Surrender at Ozora

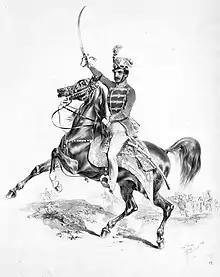
Jellasics lovon2

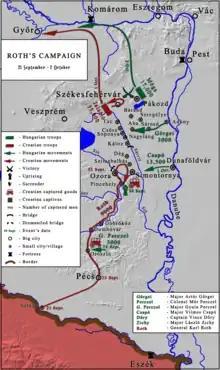
Karl Roth's Croatian corps's march in Hungary between 21 September - 2 October 1848

The call did not fell on deaf ears. The popular uprising against the Croatian invaders, which followed had a decisive influence on the course of events.